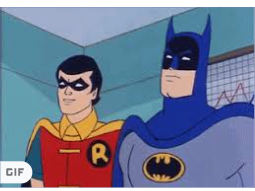
Portrait style: Cartoon Portrait